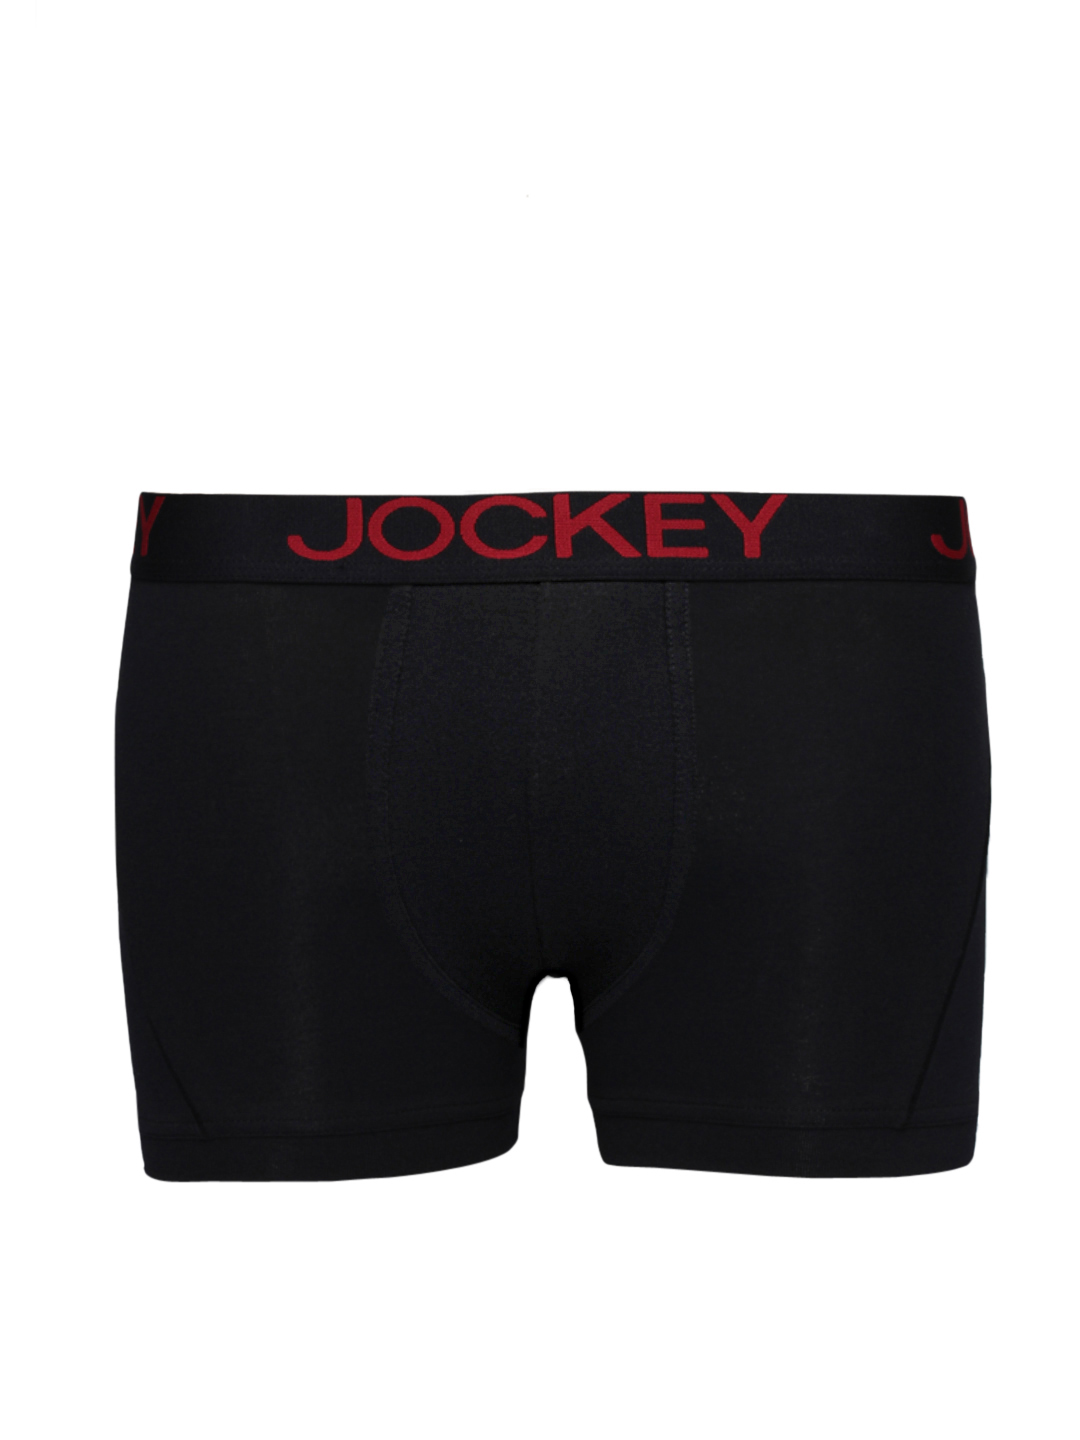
Jockey ZONE STRETCH Men Black Trunks US20
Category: Apparel / Innerwear / Trunk
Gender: Men
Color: Black
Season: Winter 2016
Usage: Casual